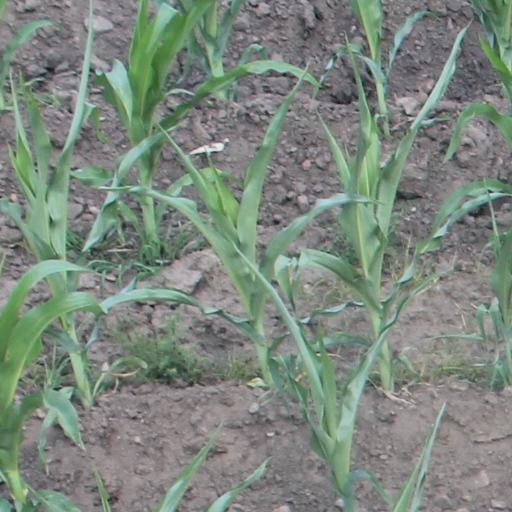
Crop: maize; corn